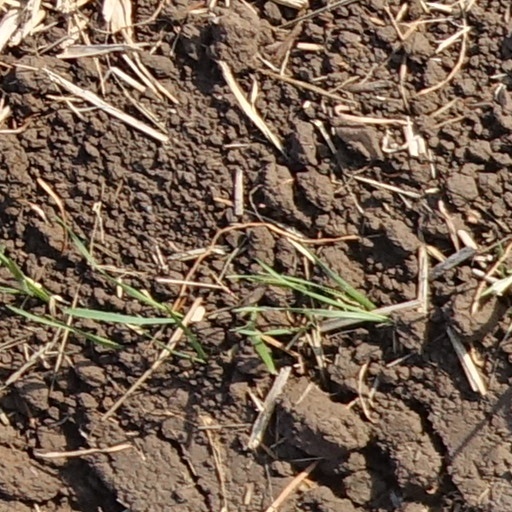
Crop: wheat